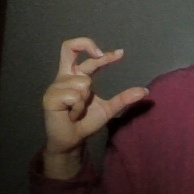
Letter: thal